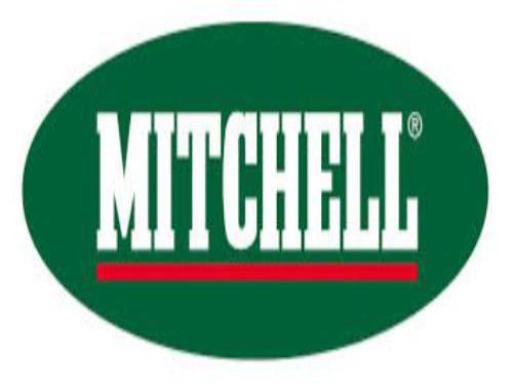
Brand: mitchell
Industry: Necessities